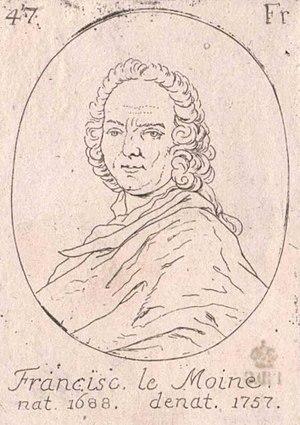
François Lemoyne ou Le Moine, né en 1688 à Paris où il est mort le 4 juin 1737, est un artiste peintre français, nommé premier peintre du Roi en 1736. Il est l'un des pères du style rococo et le maître et ami de Charles-Joseph Natoire et François Boucher.